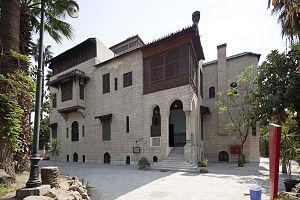
Le Palais Al-Manyal ou Palais Mohammed Ali Tewfik est un palais et un musée situé sur l'île d'El Roda au Caire en Égypte. Construit au XIXᵉ siècle par le prince Mohammed Ali Tewfik, le palais s'étendait sur 61 711 m² et est constitué de plusieurs bâtiments et un jardin. Le palais est construit dans un style islamique moderne inspiré de l'architecture fatimides et mamelouk avec une décoration et un mobilier qui associe un mélange de styles ottoman, marocain, perse, syrien et rococo européen.